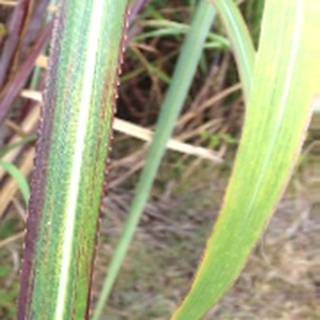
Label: sugarcane_bacterial_blight